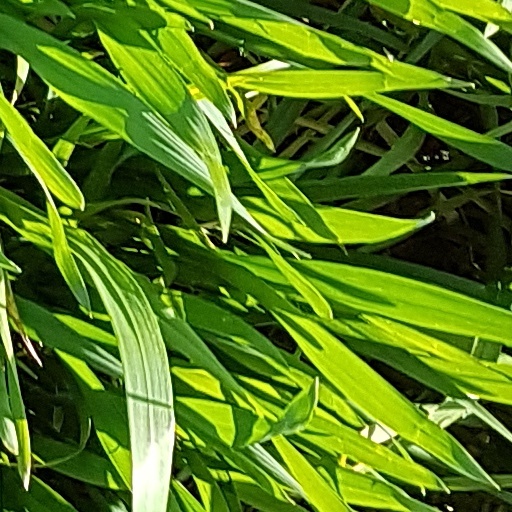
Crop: wheat